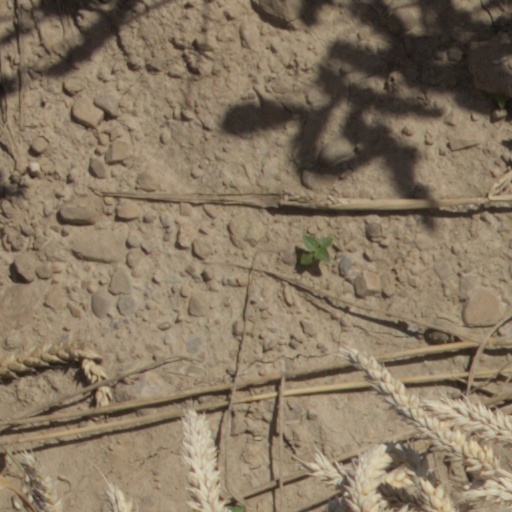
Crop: wheat